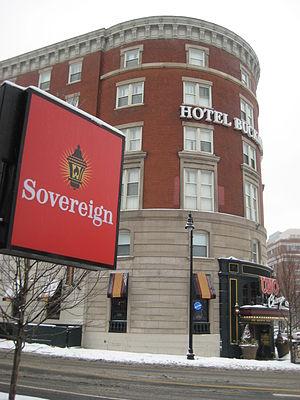
Stanford White était un architecte américain et l'un des membres du cabinet McKim, Mead et White, qui dessina des bâtiments de style Beaux-Arts. Il conçut les plans de maisons bourgeoises et des bâtiments publics, et en particulier l'arche de Washington Square Park et la Judson Memorial Church à New York. Il conçut également la Tour de Tesla. En 1902-1903, il embellit l'église Saint-Barthélémy par un triple portail néo-roman, inspiré de l'Église abbatiale de Saint-Gilles du Gard, qu'il avait admirée en 1878.